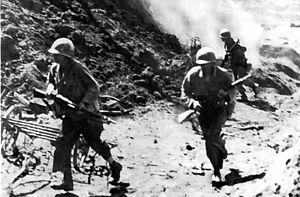
La bataille d'Okinawa, qui s'est déroulée dans l'archipel Okinawa au Japon lors de la Seconde Guerre mondiale, est le plus grand assaut amphibie de la guerre du Pacifique. La bataille dure quatre-vingt-deux jours, du 1ᵉʳ avril au 22 juin 1945. Quatre divisions de la 10ᵉ armée américaine et deux divisions de Marines participent aux combats sur l'île. L’invasion est soutenue par les forces aéronavales, amphibies et tactiques.